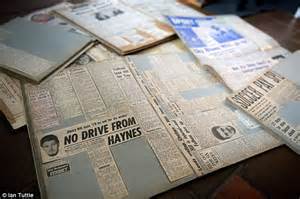
Waste category: paper